Nicolas Deslauriers

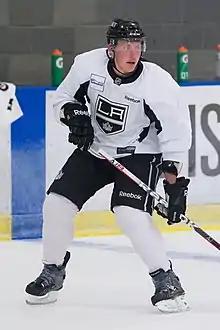
Deslauriers during the Kings' 2012 development camp

On May 31, 2011, the Kings signed Deslauriers to a three-year, entry-level contract. He was subsequently assigned to their American Hockey League (AHL) affiliate, the Manchester Monarchs. He made his professional debut with the Monarchs during the 2011–12 season and finished with 14 points through 65 games. Deslauriers began the following season with the Monarchs before being recalled to the NHL level on May 9, 2013. He played a few games with the Monarchs as a forward, but was expected to return to his natural defenceman position the following season. However, during the 2013 off-season, Jack Ferreira, special assistant to Kings general manager, suggested that Deslauriers become a full-time left winger. As such, he was asked to play the new position during training camp and recorded four goals during the preseason.